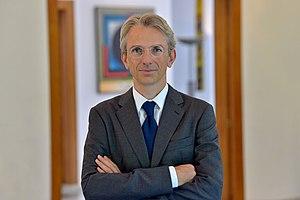
Emmanuel Lenain, né le 27 mars 1970, est un diplomate français. Il est ambassadeur de France en Inde depuis 2019.